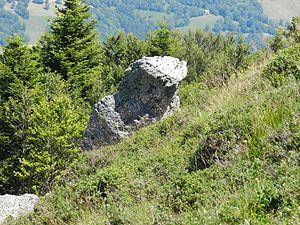
Le rocher fait penser à une ourse sortant de la forêt et grimpant jusqu'au sommet
Le rocher de la Sagne du Porc est un sommet culminant à 1 717 mètres d'altitude dans les monts du Cantal. Il se situe entre la vallée de l'Alagnon et le cirque de Chamalière.